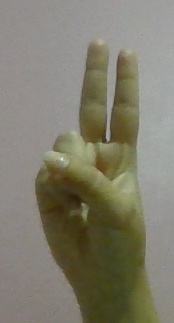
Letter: taa